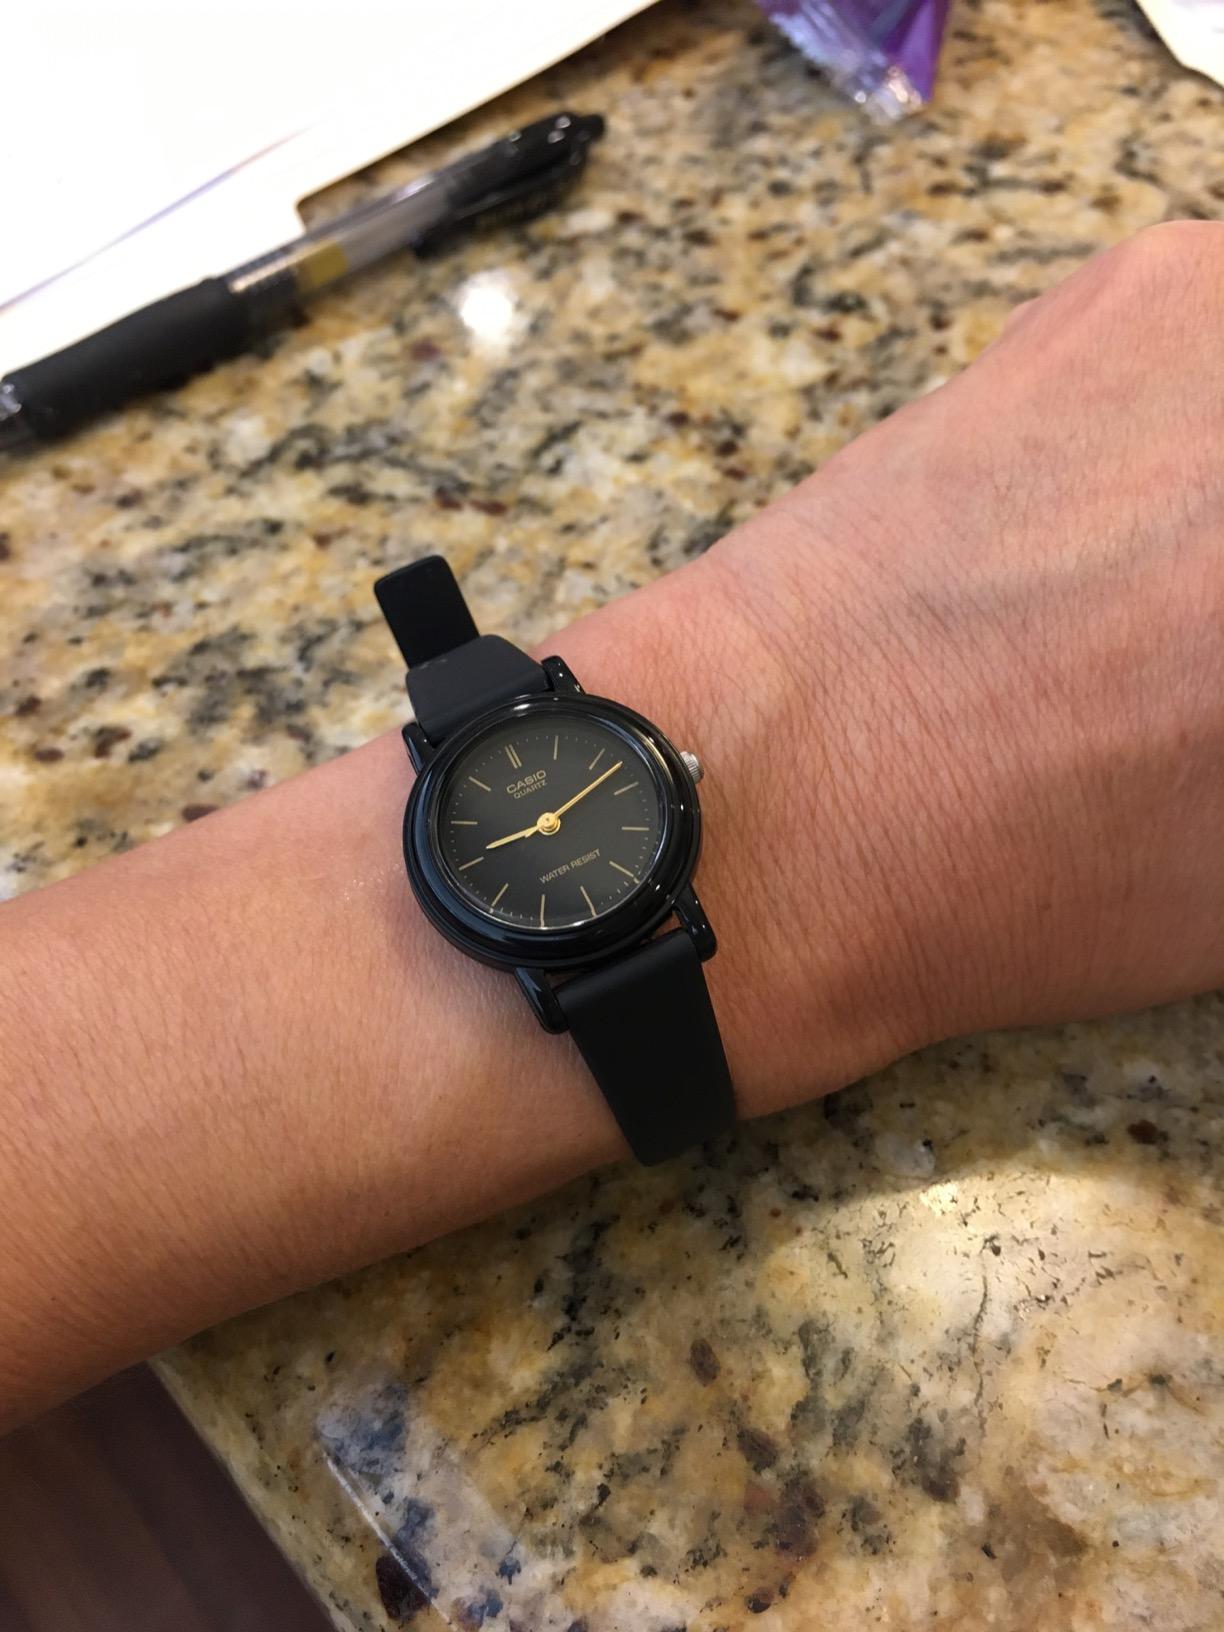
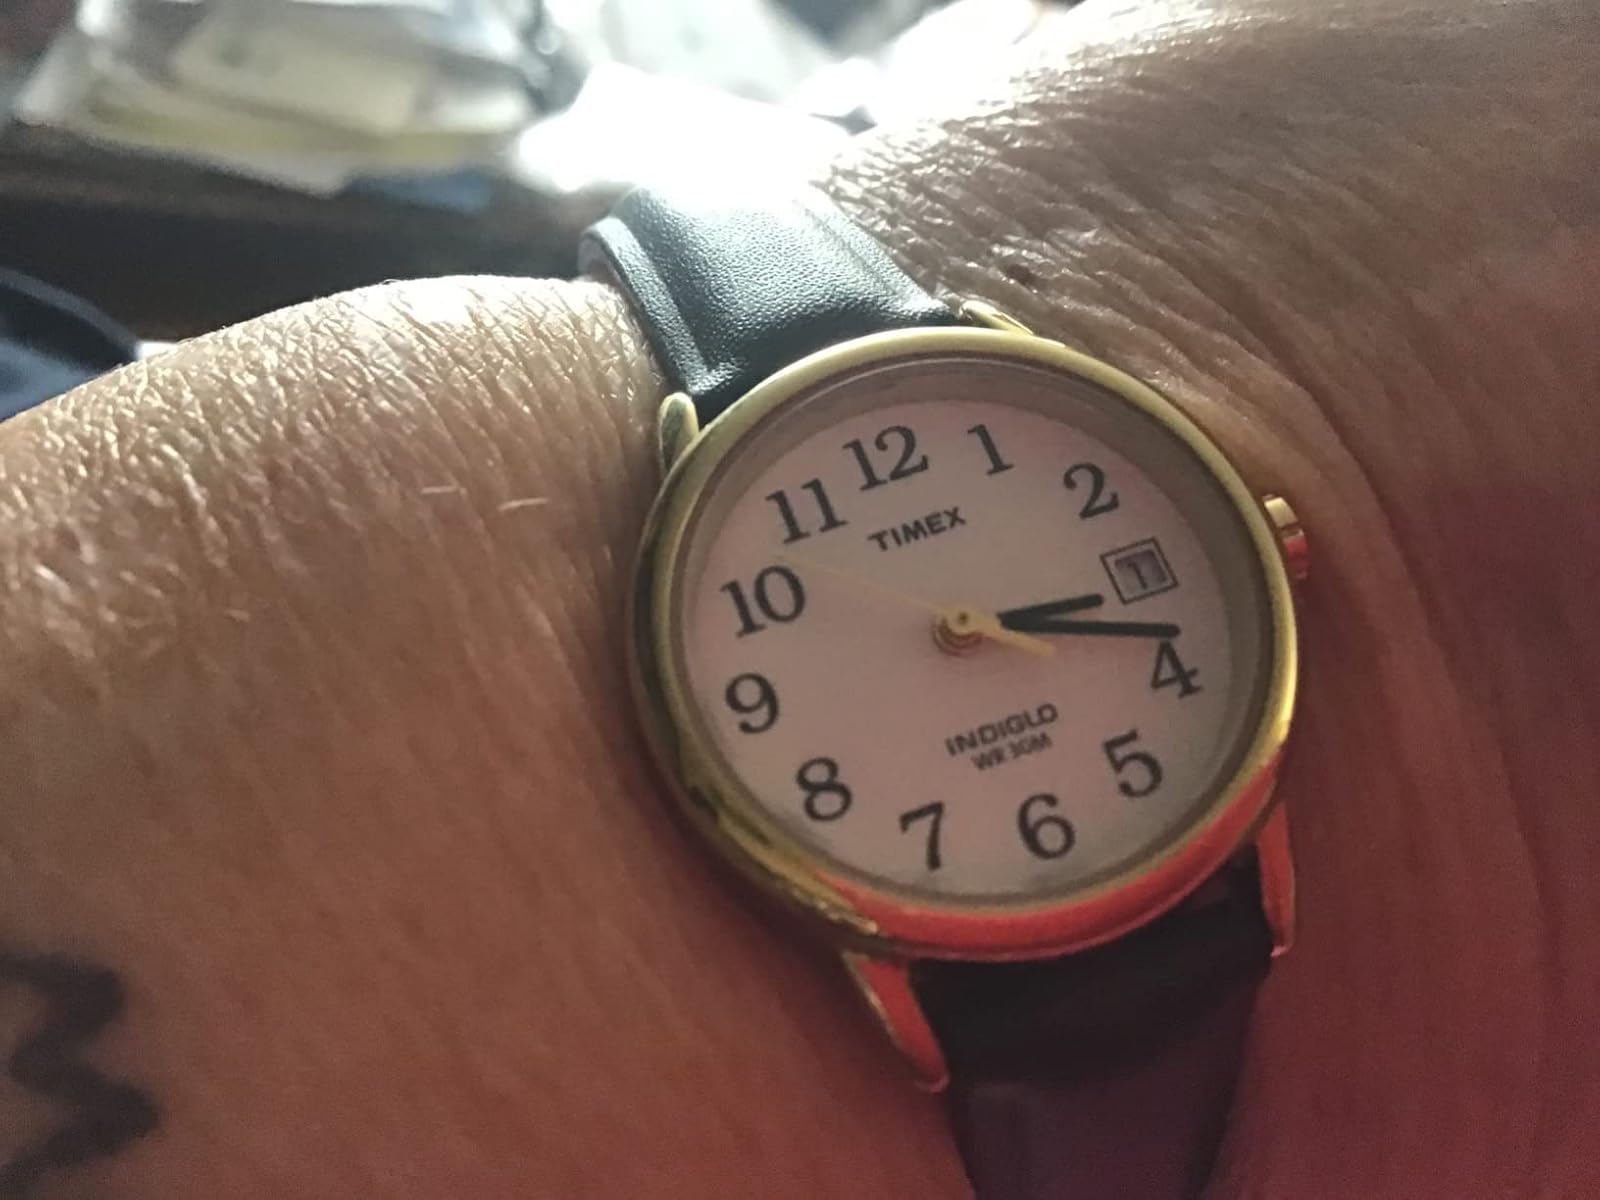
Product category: accessories_watch
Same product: no